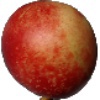
Label: Nectarine 1